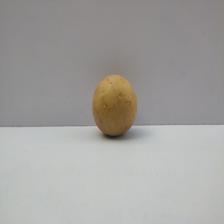
Size: Medium